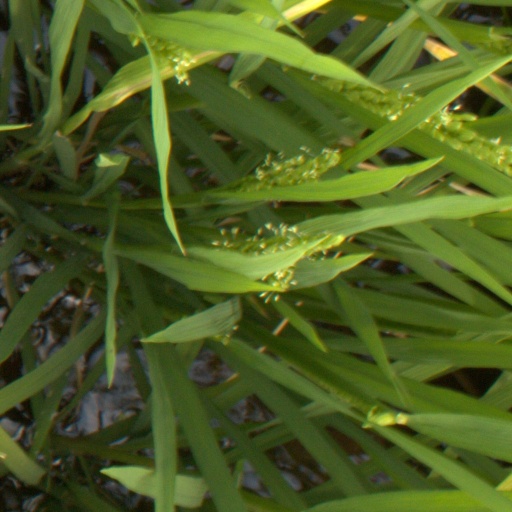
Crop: rice